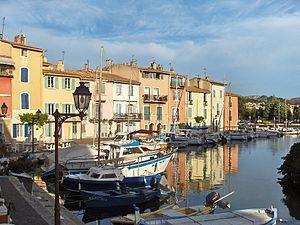
Martigues — Le Miroir aux oiseaux (quartier de L'Île)
Le Temps de vivre est un film français réalisé par Bernard Paul et sorti en 1969.